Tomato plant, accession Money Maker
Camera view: horizontal (90 deg, fisheye); turntable rotation: 180 degrees
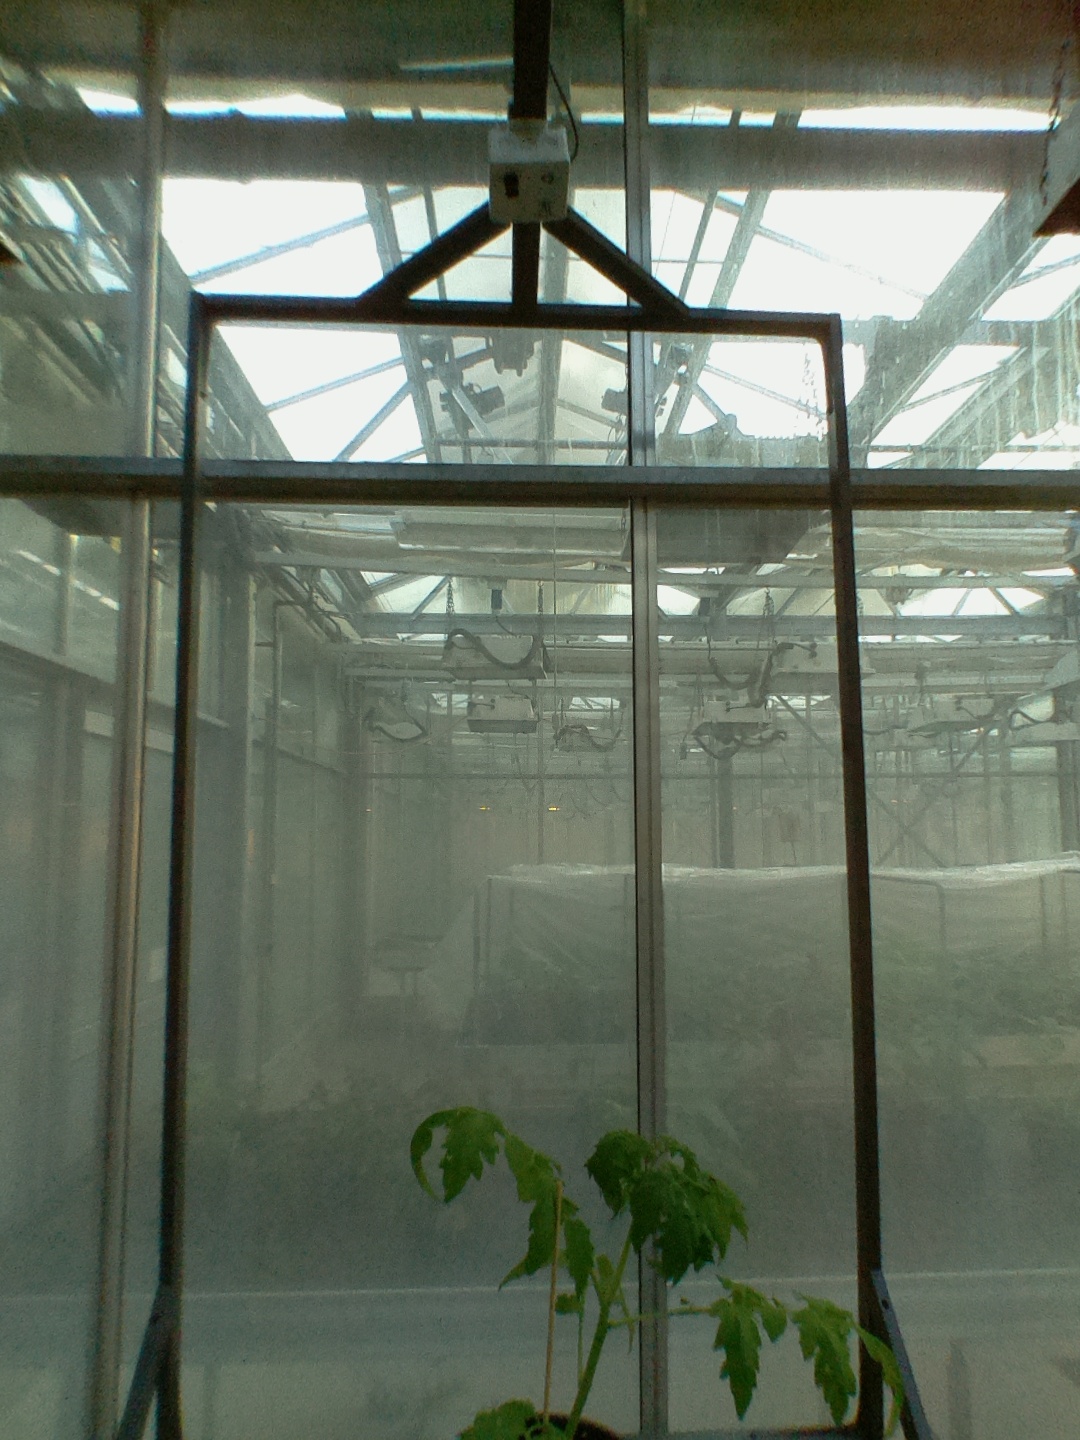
BBCH growth stage 13: 6 of true leaves visible